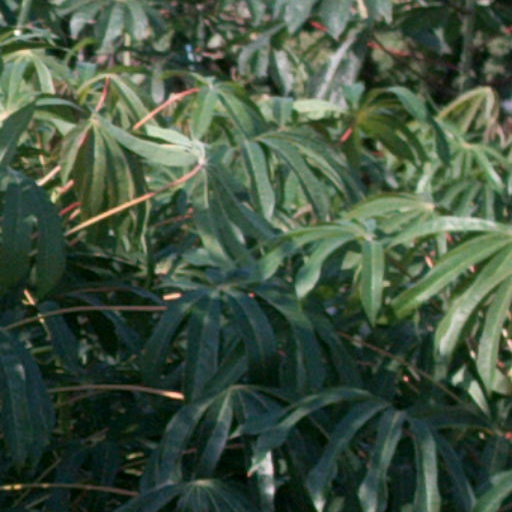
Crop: cassava